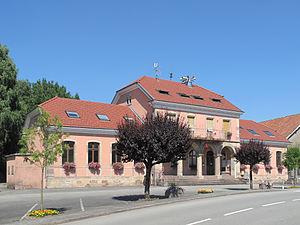
Foussemagne, la mairie